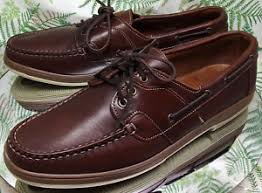
Label: Boat